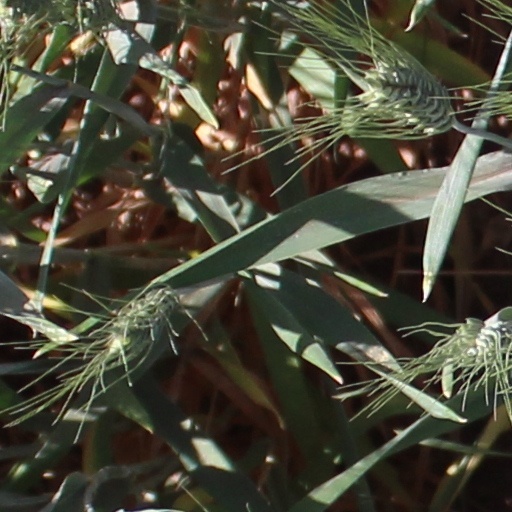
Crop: wheat